Frozen Dead Guy Days

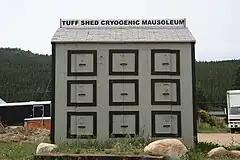

Frozen Dead Guy Days (started 2002) is an annual celebration held in the town of Nederland, Colorado until 2023 and in Estes Park, Colorado in 2023, to loosely celebrate the cryopreservation of Bredo Morstøl.